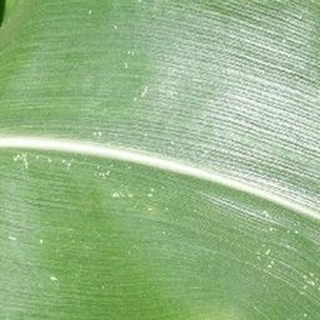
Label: healthy_corn